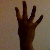
The image shows a hand gesture representing the number 4 in Indian Sign Language.